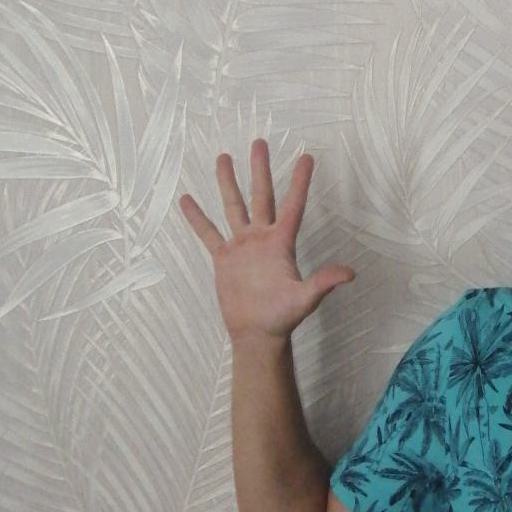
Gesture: palm